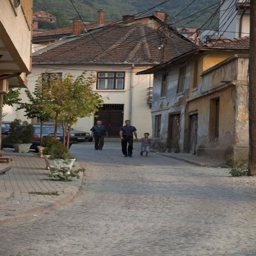
picture of street with traditional houses in the centre